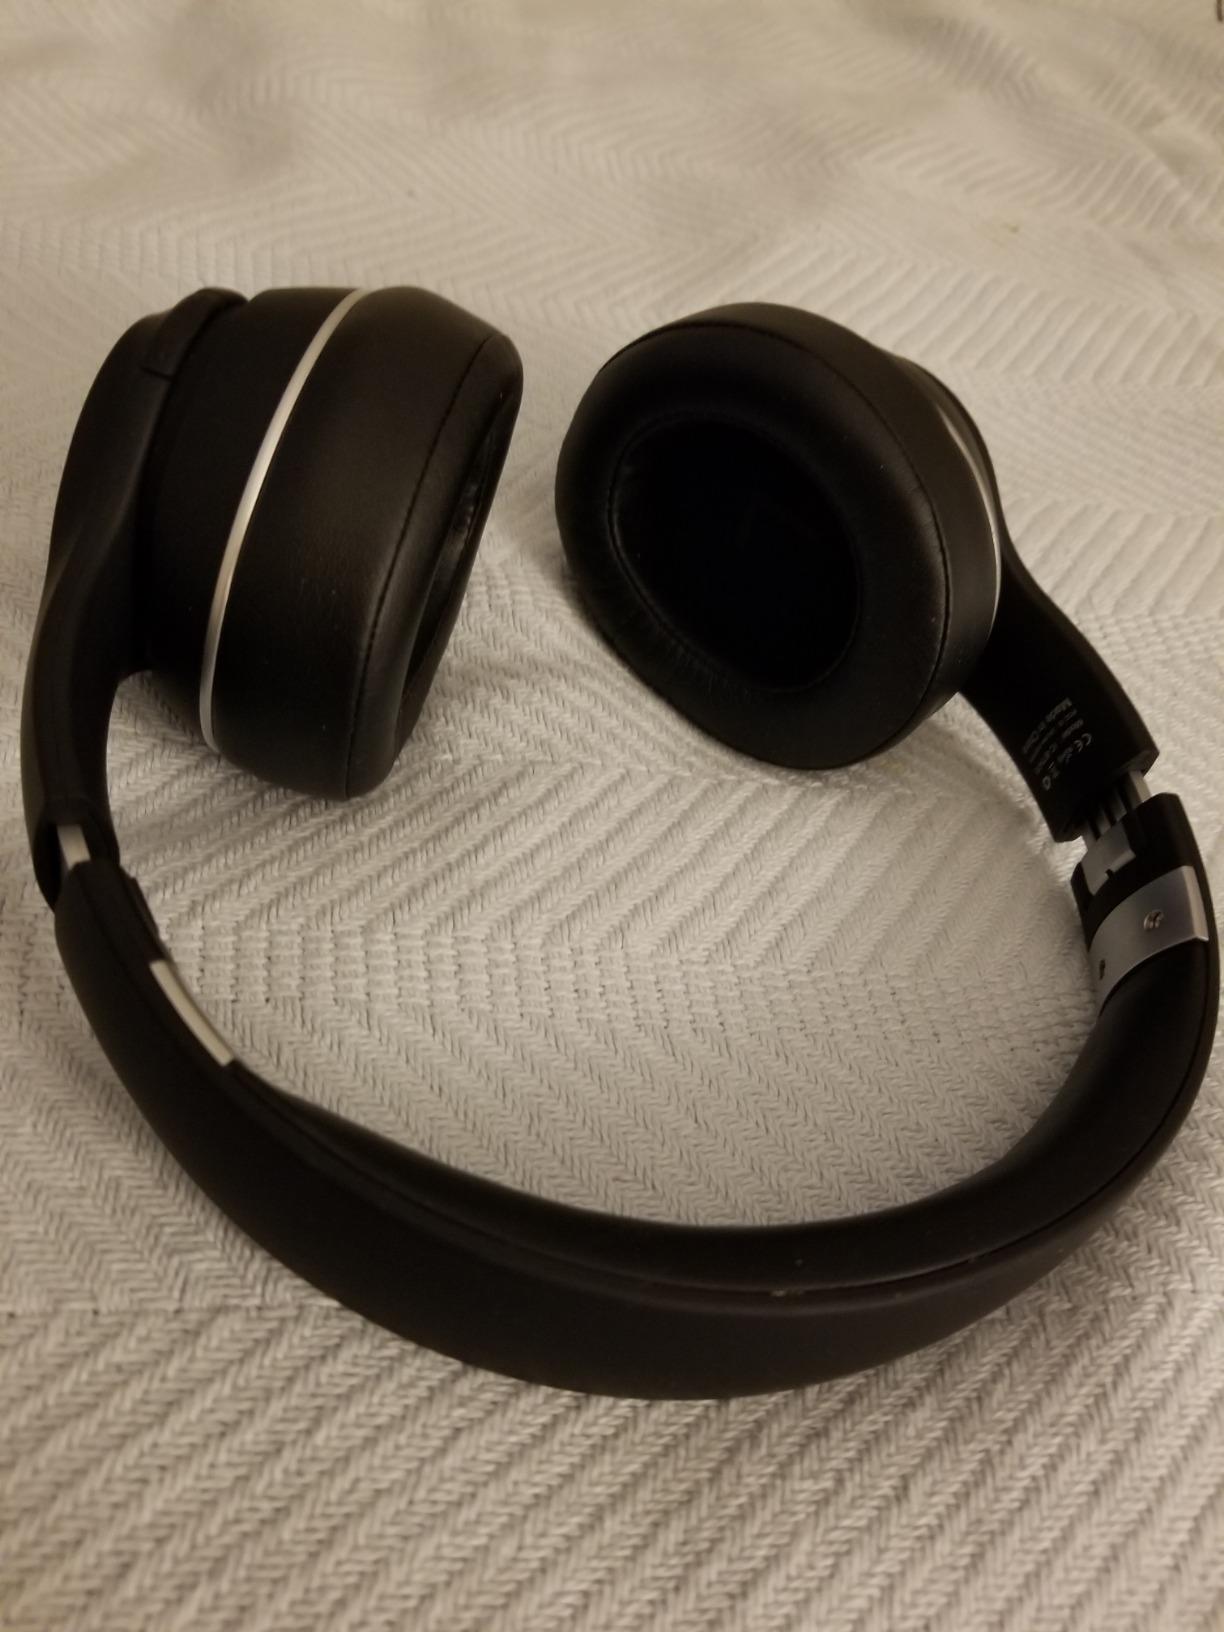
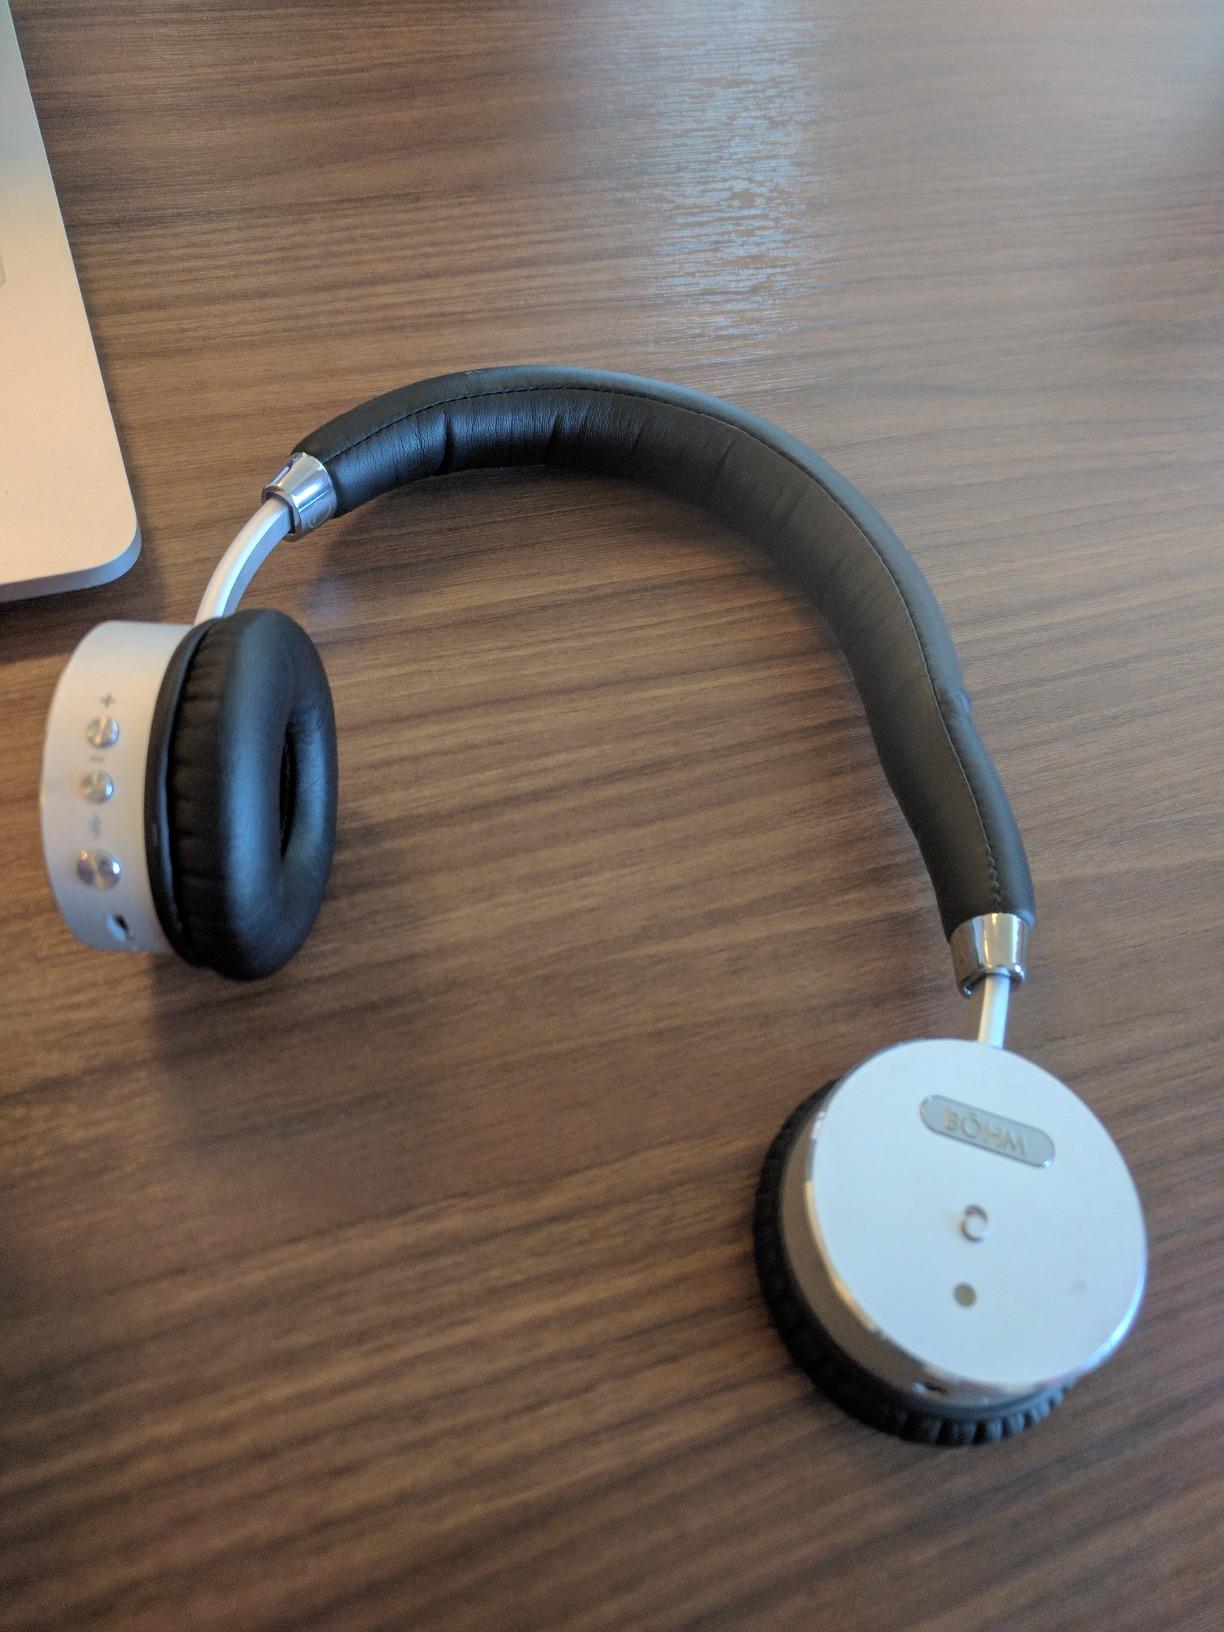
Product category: headphones
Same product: no